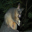
Label: possum